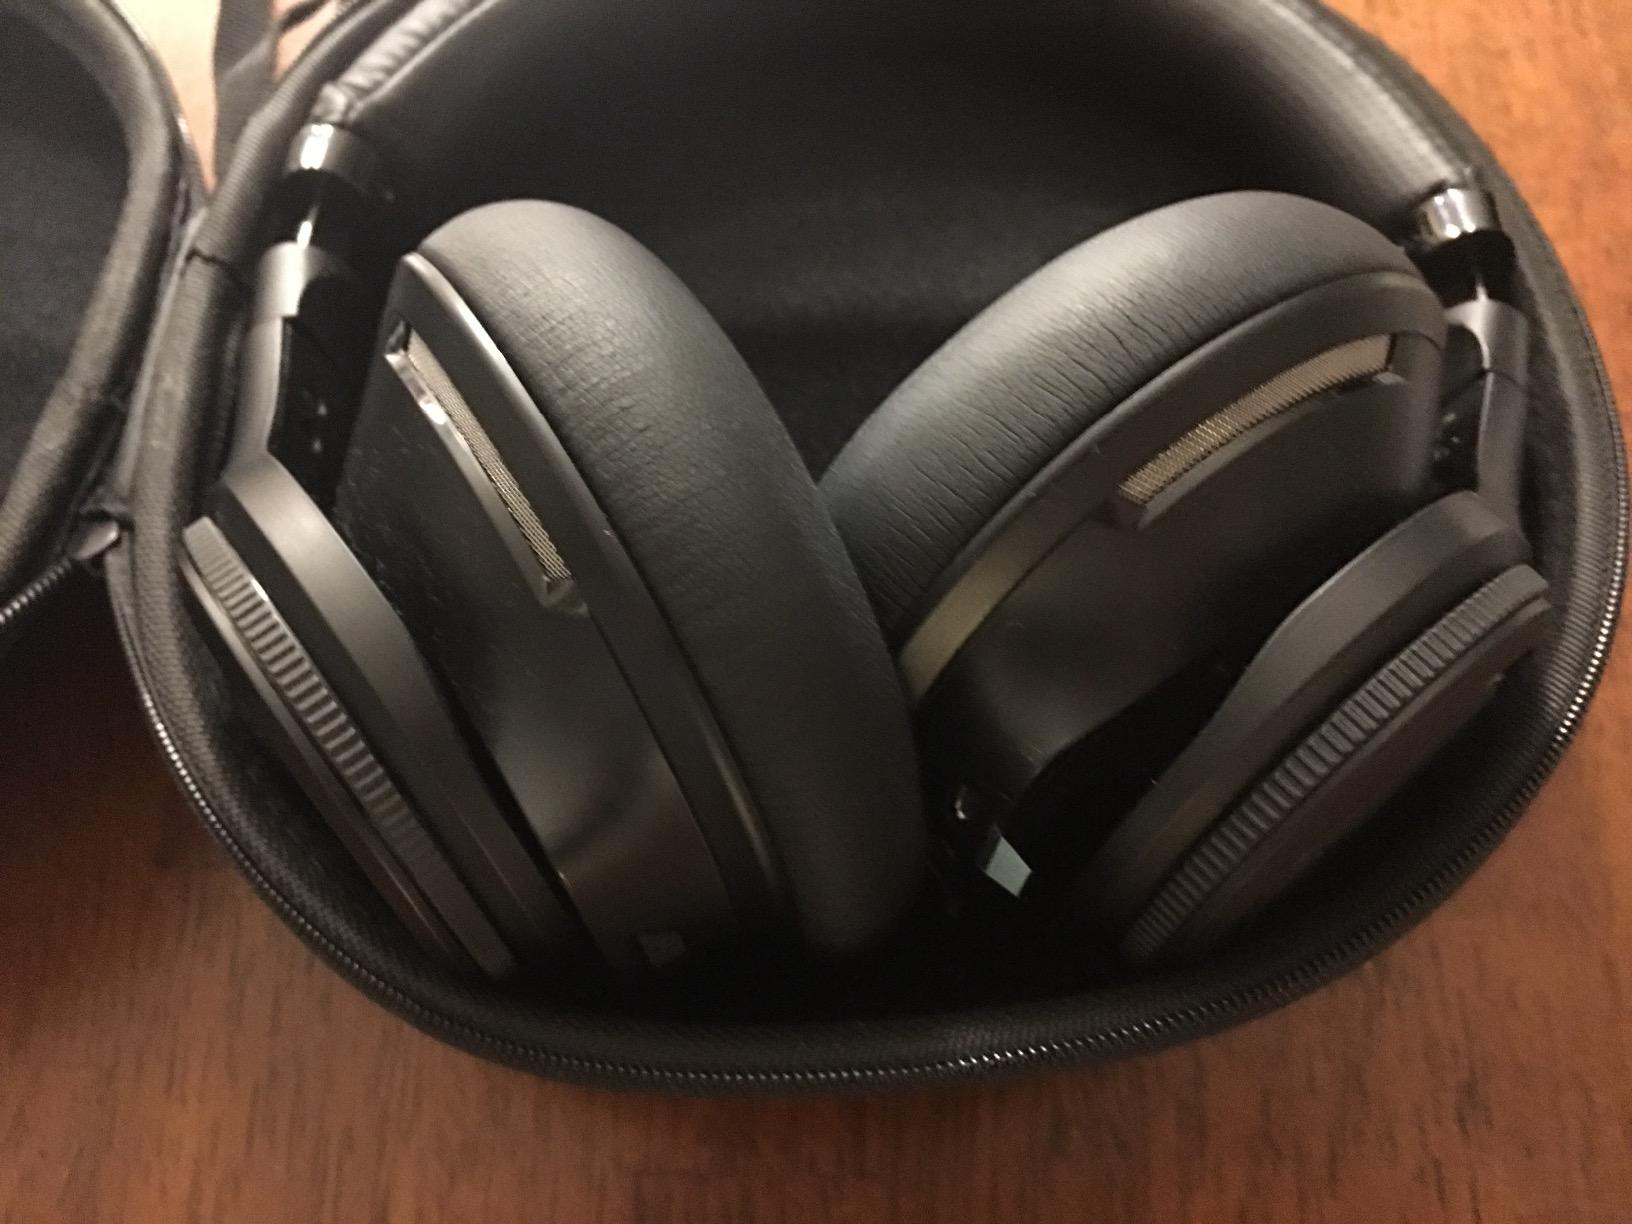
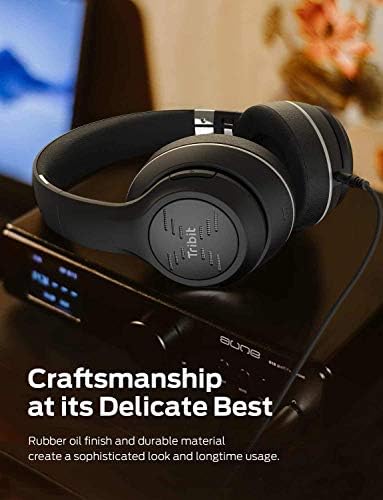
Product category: headphones
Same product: no